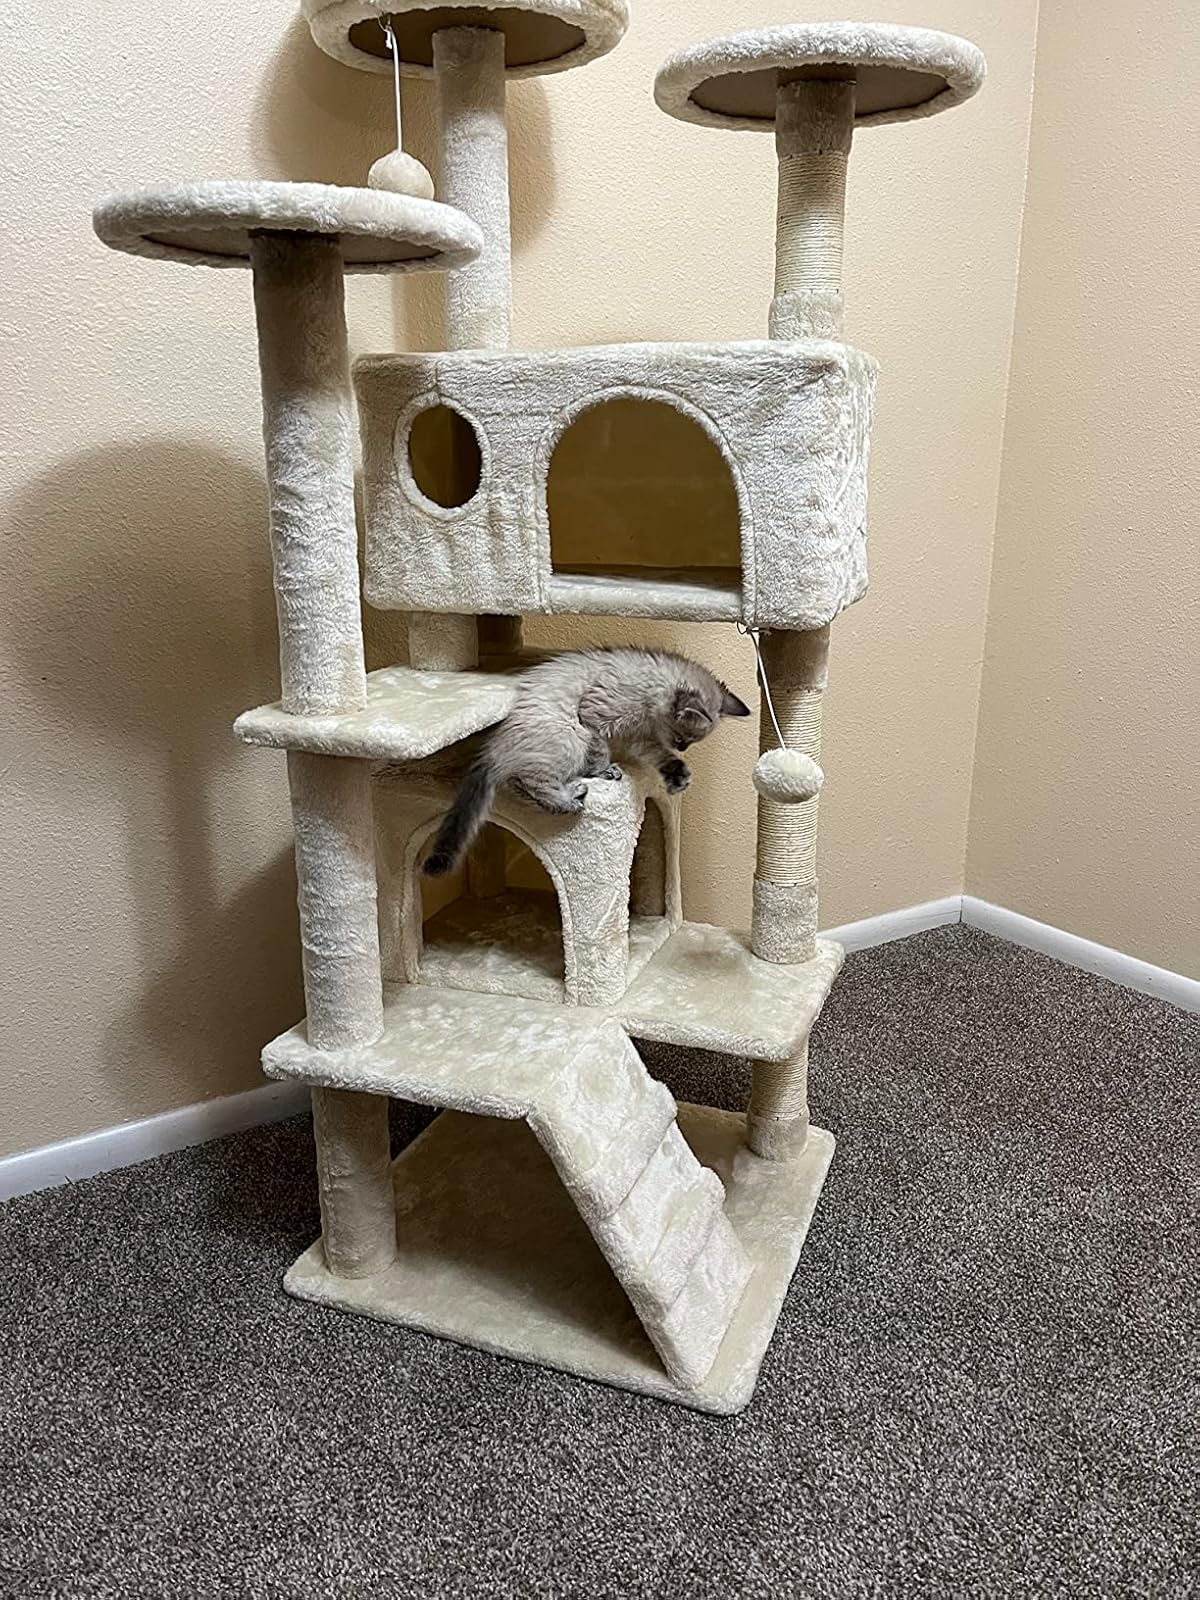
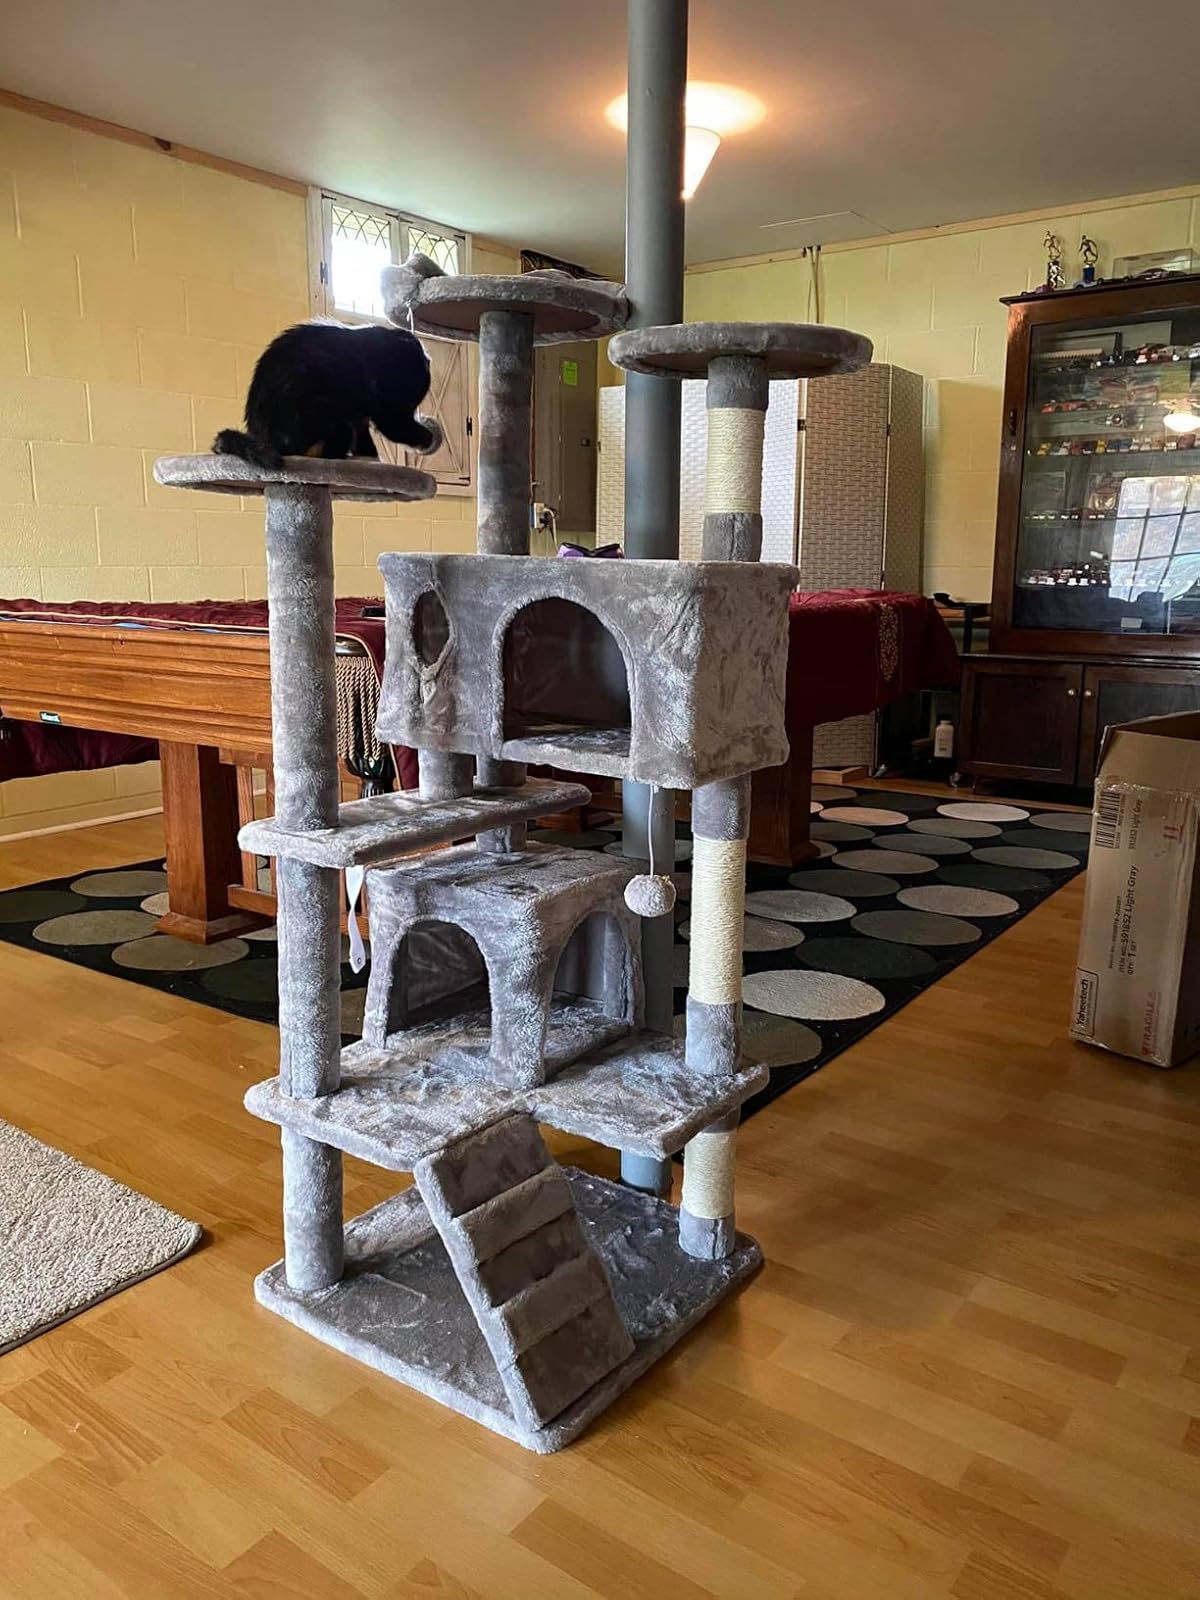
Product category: items_cat tree
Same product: no